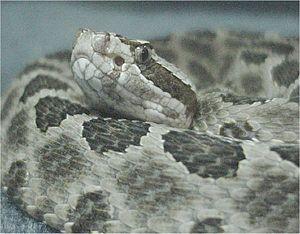
Sistrurus catenatus, parfois appelé Massasauga, est une espèce de serpents de la famille des Viperidae.